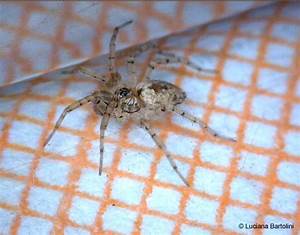
Label: ragno